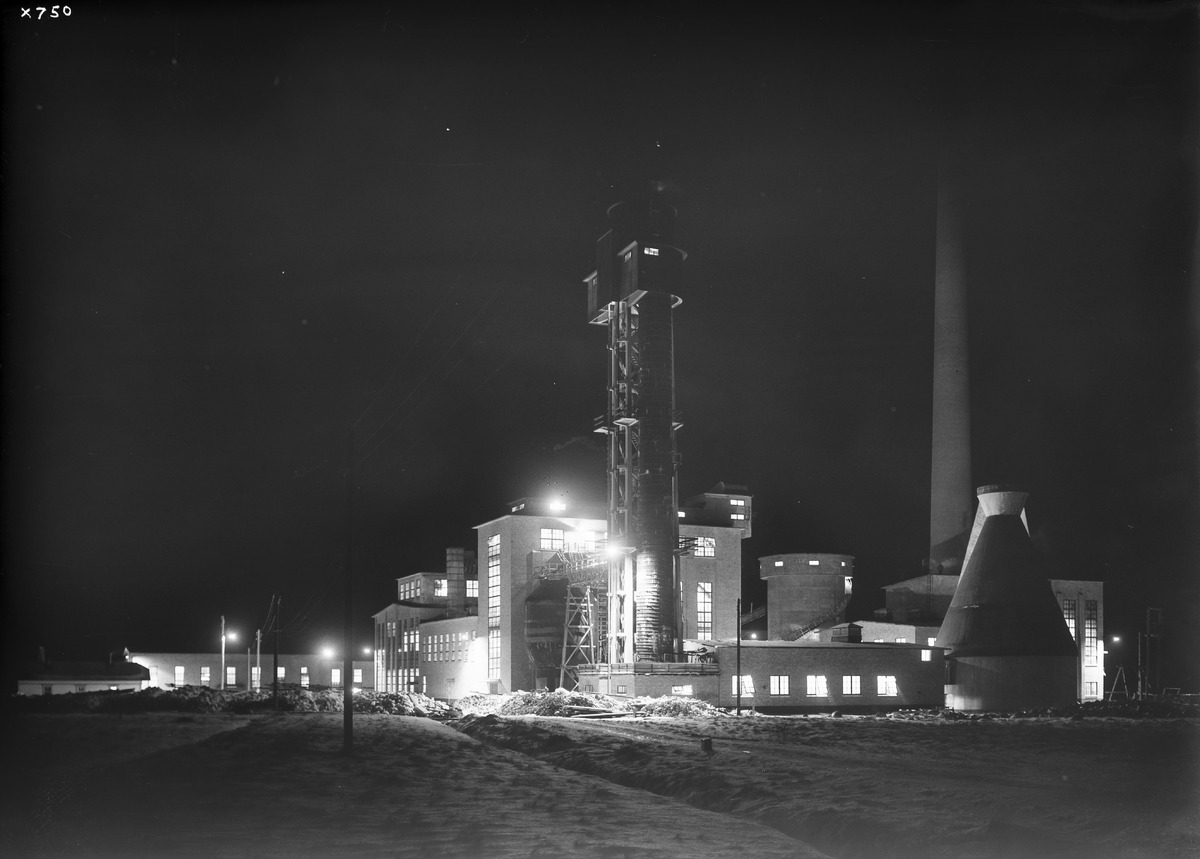
Toppila Oy:n tehdas
The factory of Toppila Oy
sisällön kuvaus: Toppila Oy:n tehdas iltavalaistuksessa 6.11.1937. content description: The factory of Toppila Oy illuminated at night on November 6, 1937.
Vuosi: 1937
Paikka: Suomi, Oulu, Suomi, Pohjois-Pohjanmaa, Oulu
Aiheet: Toppila Oy; teollisuuslaitokset; ulkokuva; metsäteollisuus; puunjalostus; puuteollisuus; tehtaat; tuotantolaitokset; forest industry; wood industry; wood processing; factories; manufacturing plants